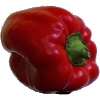
Label: Pepper Red 1